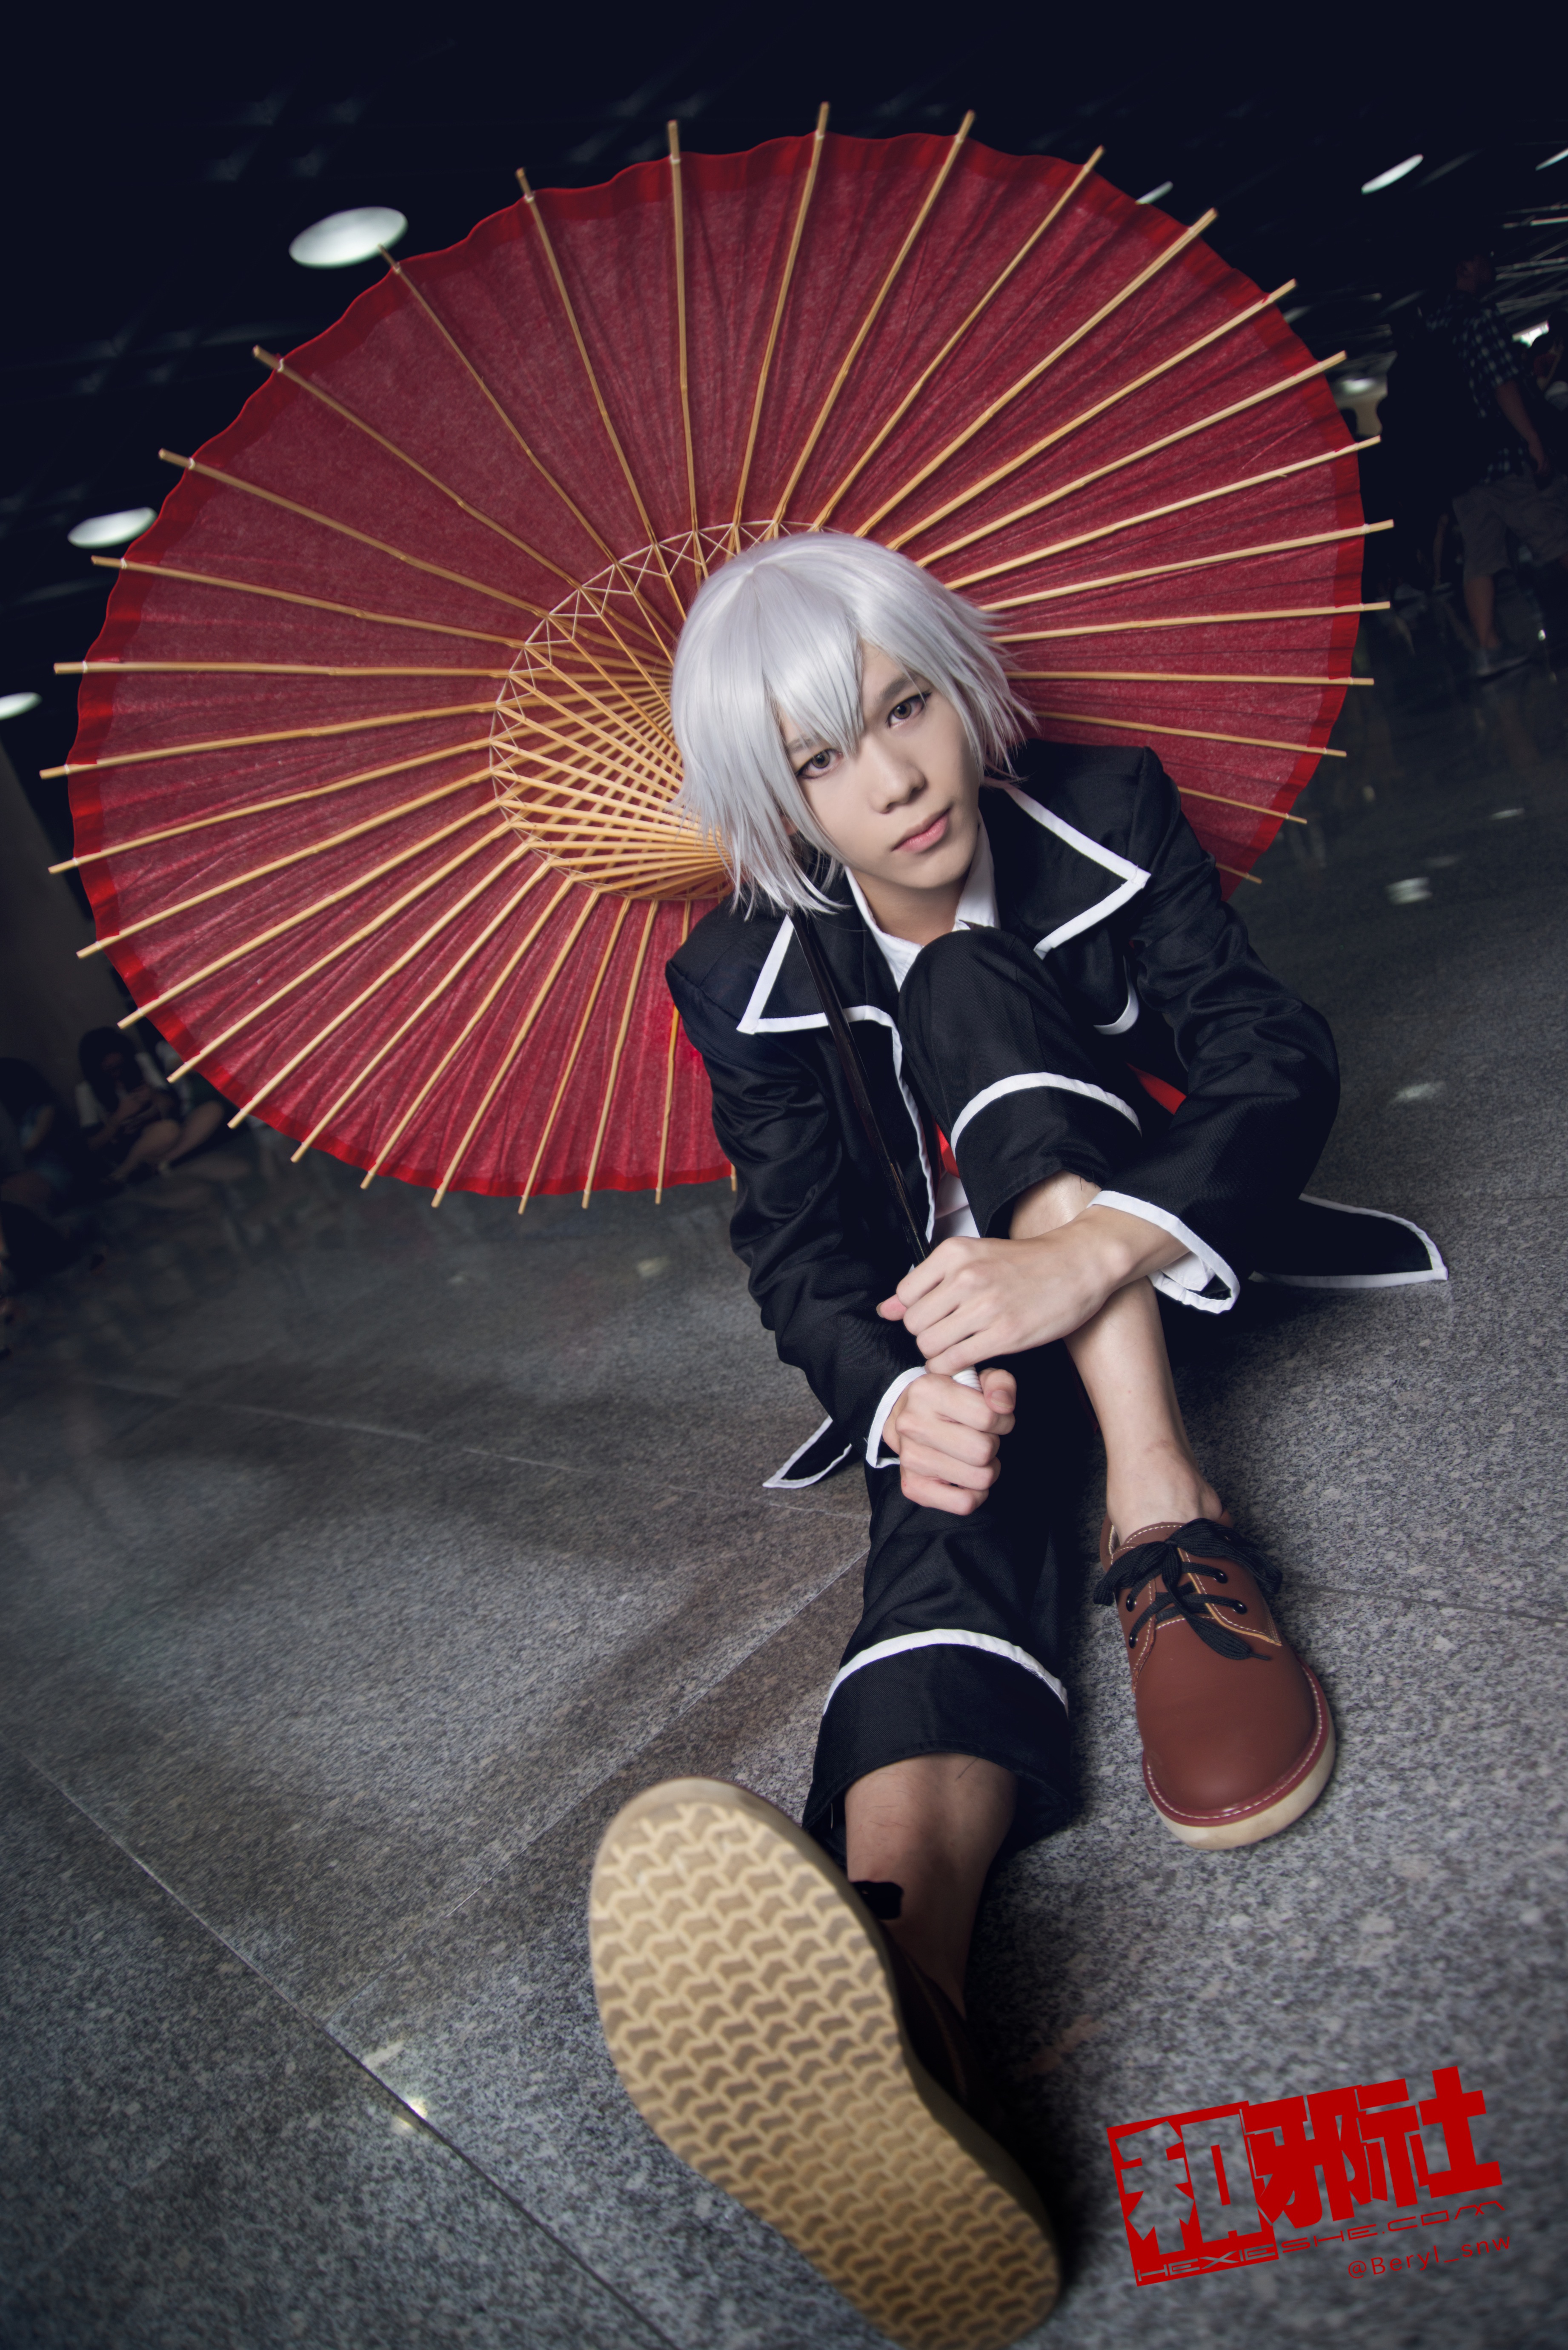
person, girl, woman, cute, clothing, lady, cosplay, girls, canton, costume, china, anime, comic, comiccon, guangzhou, acg, cos